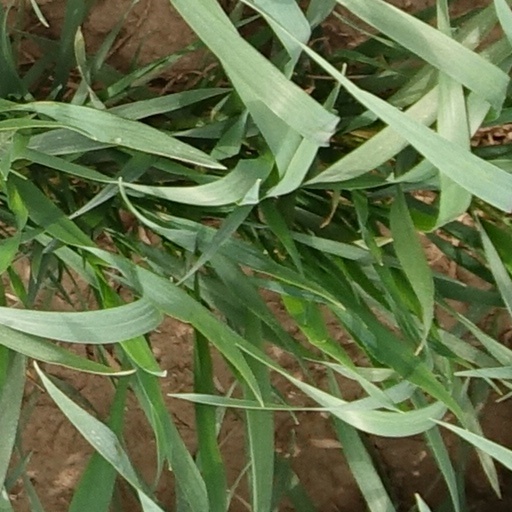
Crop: wheat